Kos

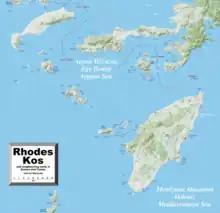
Detailed map of Kos, Rhodes and environs

The present municipality of Kos was created in 2011 with the merger of three municipalities, which became municipal units: